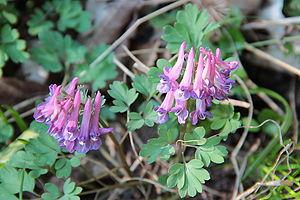
Corydale à bulbe plein Corydalis solida photographiée le long d'un sentier forestier dans le Bois d'Havré en Belgique.
La Corydale à bulbe plein, également appelée Corydale à tubercule plein, est une espèce de plante herbacée de la famille des Fumariaceae selon la classification classique, et des Papaveraceae selon la classification phylogénétique.
Cette liste de Tracheophyta de Bosnie-Herzégovine, ainsi que d’espèces introduites est un aperçu incomplet d’espèces de mousses, de fougères, de gymnospermes et d’angiospermes citées dans la littérature disponible en langues bosniaque, croate, serbe et serbo-croate. Cet aperçu n’inclue pas des espèces cultivées ni celles occasionnellement introduites.
Montbouy est une commune française, située dans le département du Loiret en région Centre-Val de Loire.